Jean Zuber

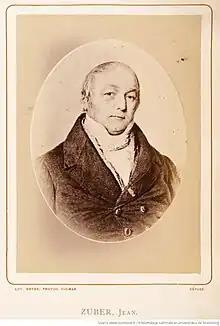
Zuber, c. 1840

Jean Zuber (1 May 1773 - 8 August 1852) was an industrialist from Alsace who is primarily known for founding the wallpaper company Zuber & Cie in Rixheim in 1797. In 1834, he was awarded the Legion of Honour for his industrial achievements. He was the grandfather of French landscape painter Henri Zuber.